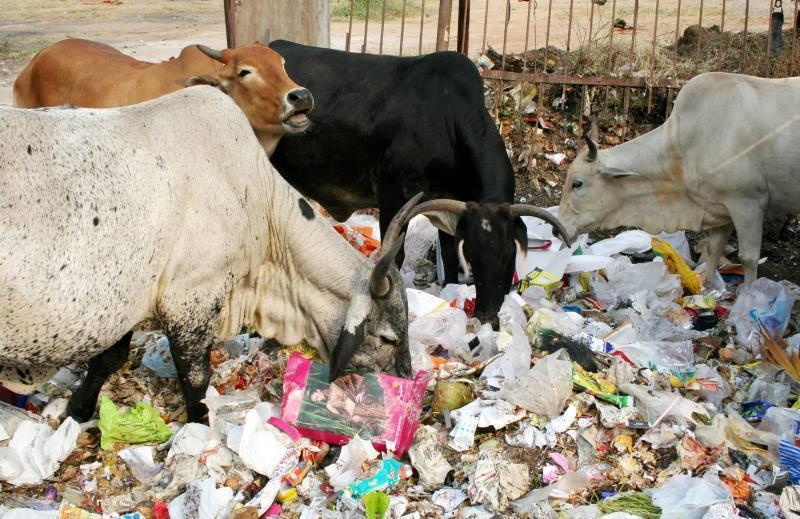
Hapa ni kwenye taka taka na tunaweza kuona ng'ombe hawa wanne, wawili wakiwa weupe, mmoja mweusi na mwingine hudhurungi, wakitafuta chakula kwenye pipa hilo la taka.